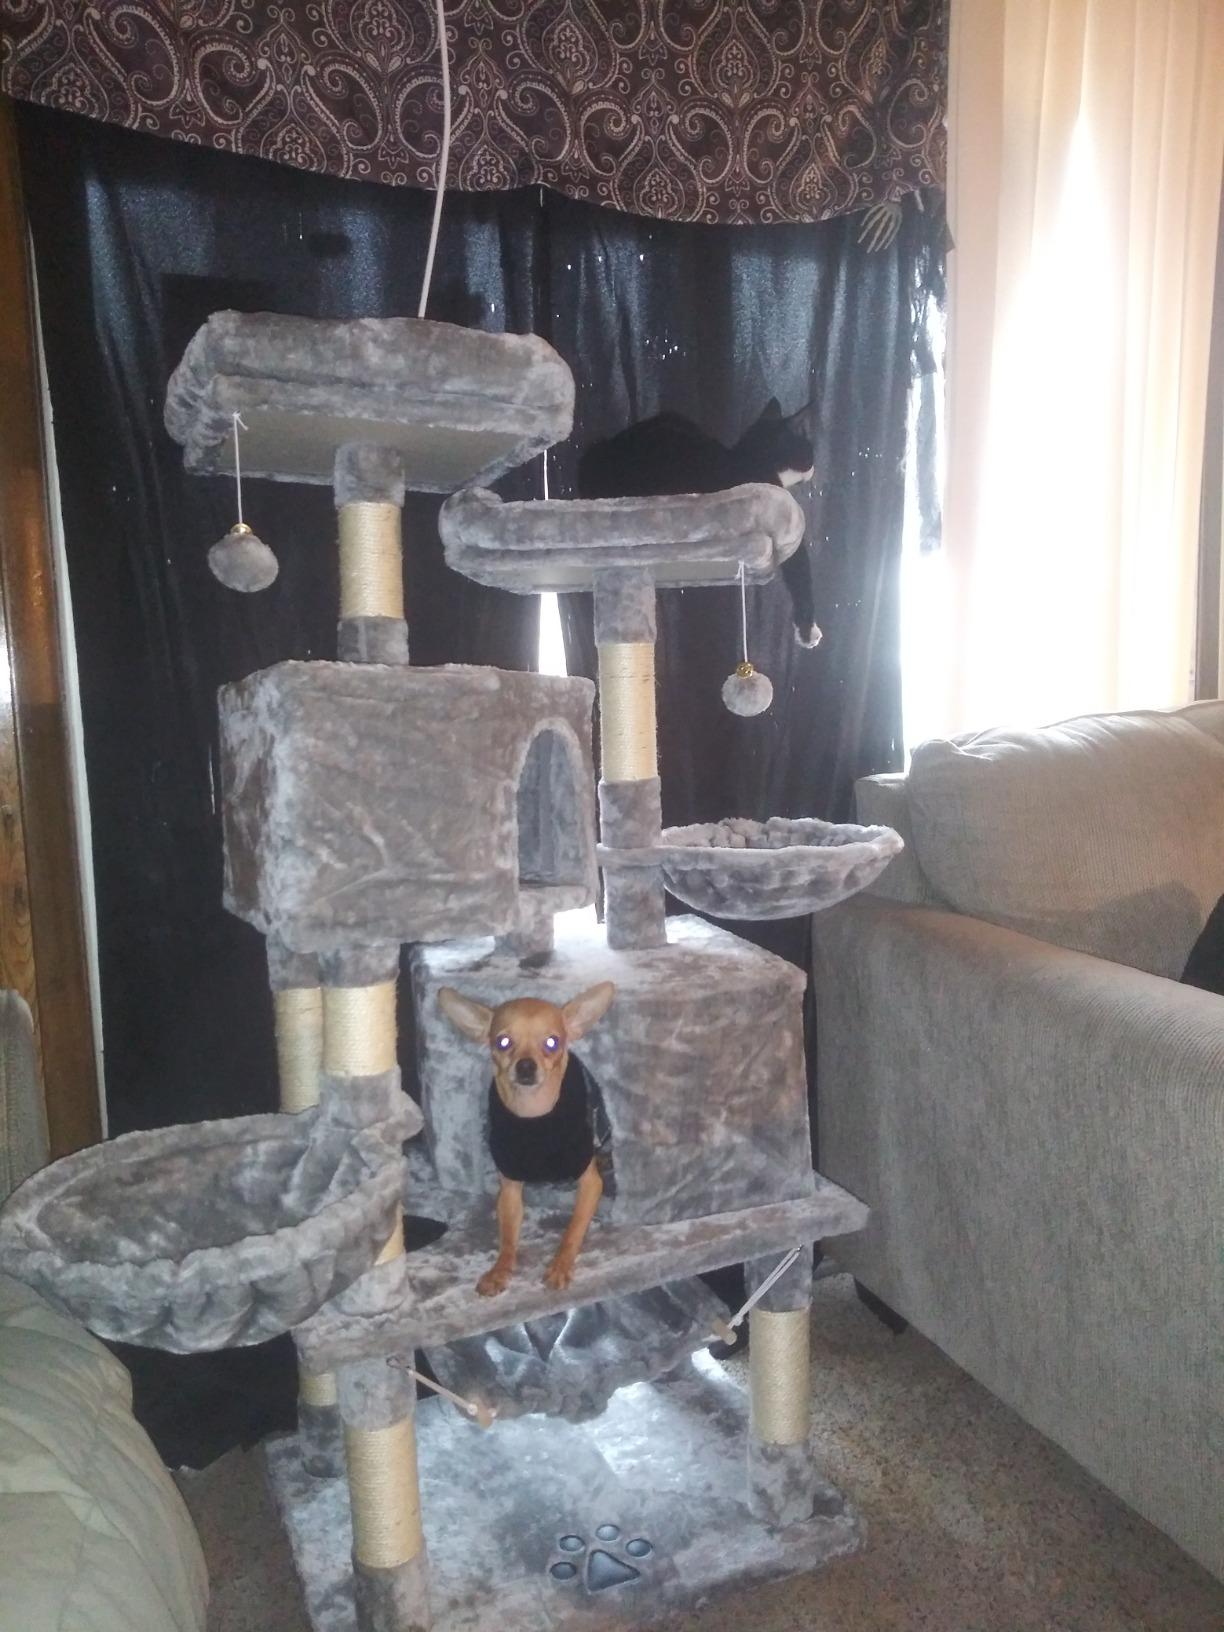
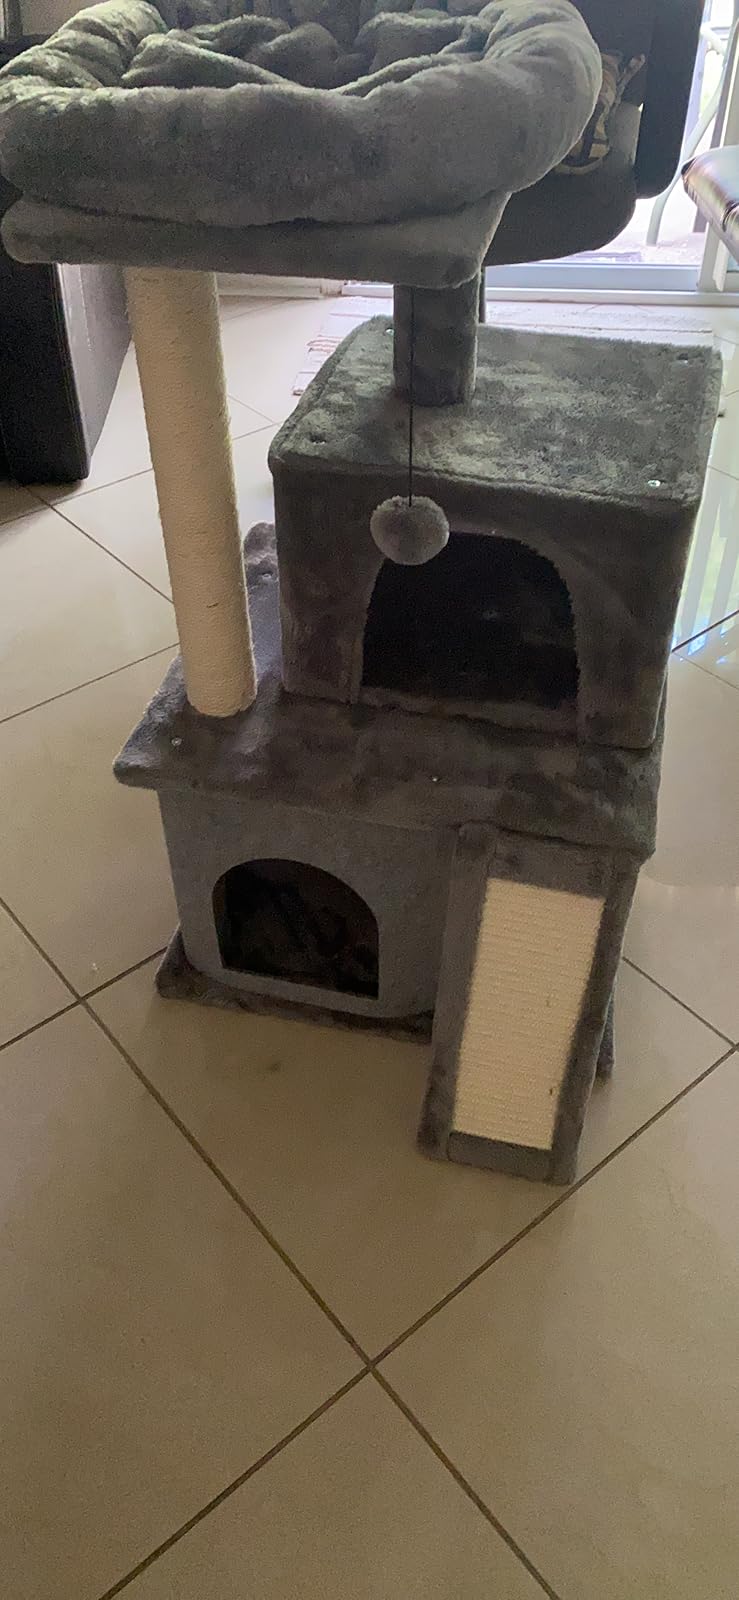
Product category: items_cat tree
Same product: no